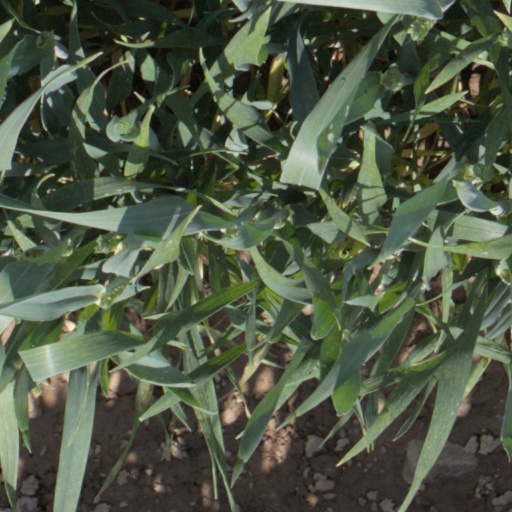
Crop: wheat